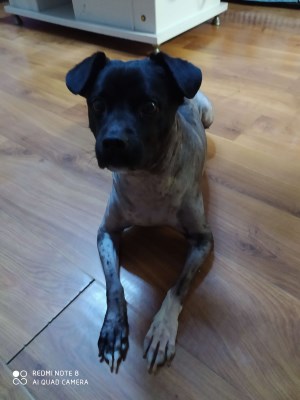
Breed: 3336-n000121-chinese_rural_dog